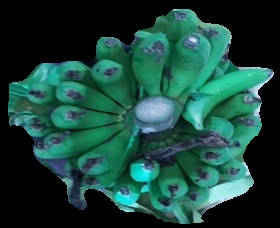
Variety: pachbale
Grade: grade2